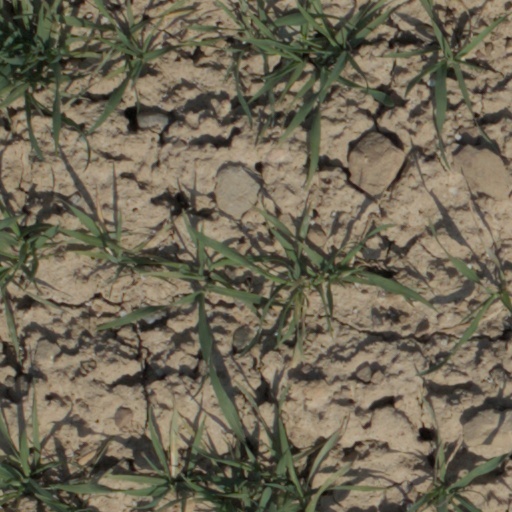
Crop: wheat